The Mod Squad (film)

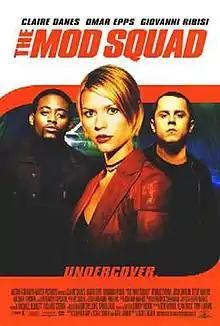
Theatrical release poster

The Mod Squad is a 1999 American action thriller film directed by Scott Silver, and starring Claire Danes, Omar Epps and Giovanni Ribisi. Based on the television show of the same name, actors Peggy Lipton and Clarence Williams III (Julie and Linc in the series) make cameo appearances.